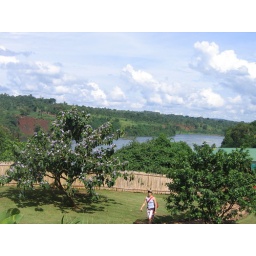
white water in Jinga.JPG